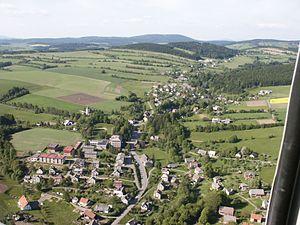
Výprachtice est une commune du district d'Ústí nad Orlicí, dans la région de Pardubice, en République tchèque. Sa population s'élevait à 984 habitants en 2017.